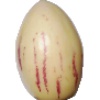
Label: pepino